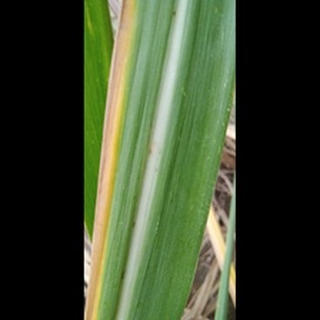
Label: sugarcane_yellow_leaf_disease